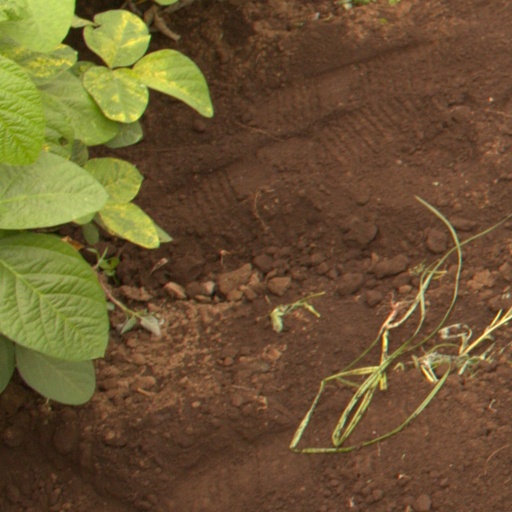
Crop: soybean